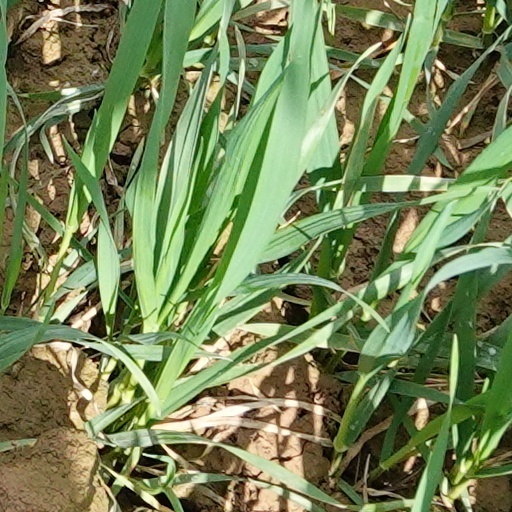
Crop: wheat